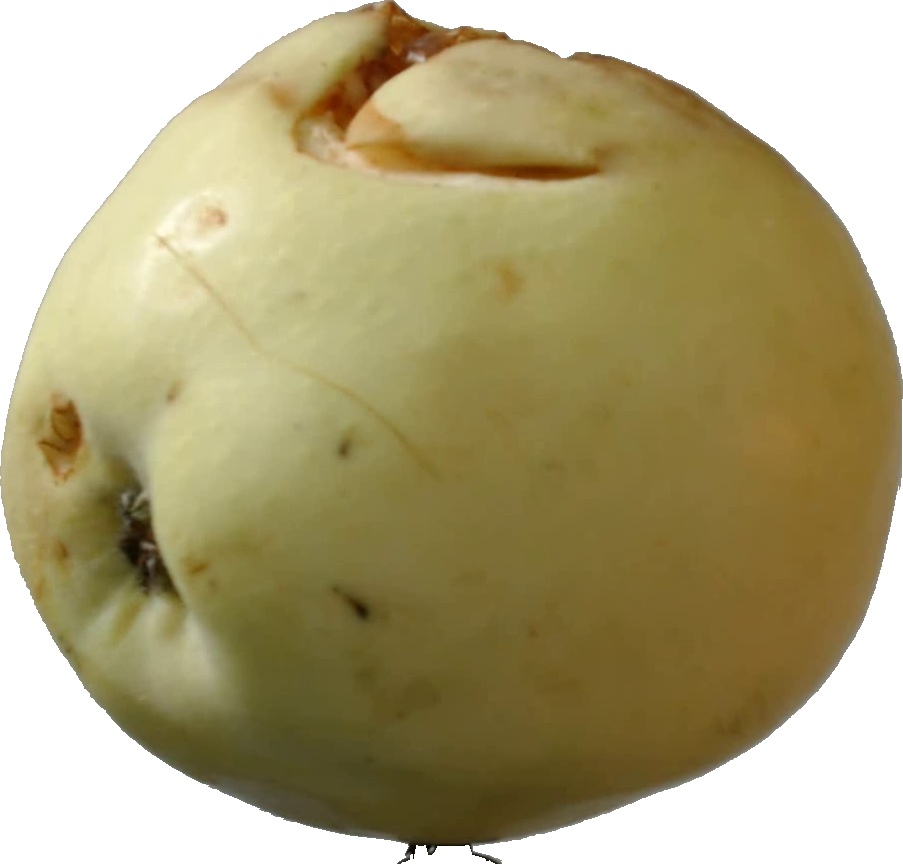
Label: apple_hit_1